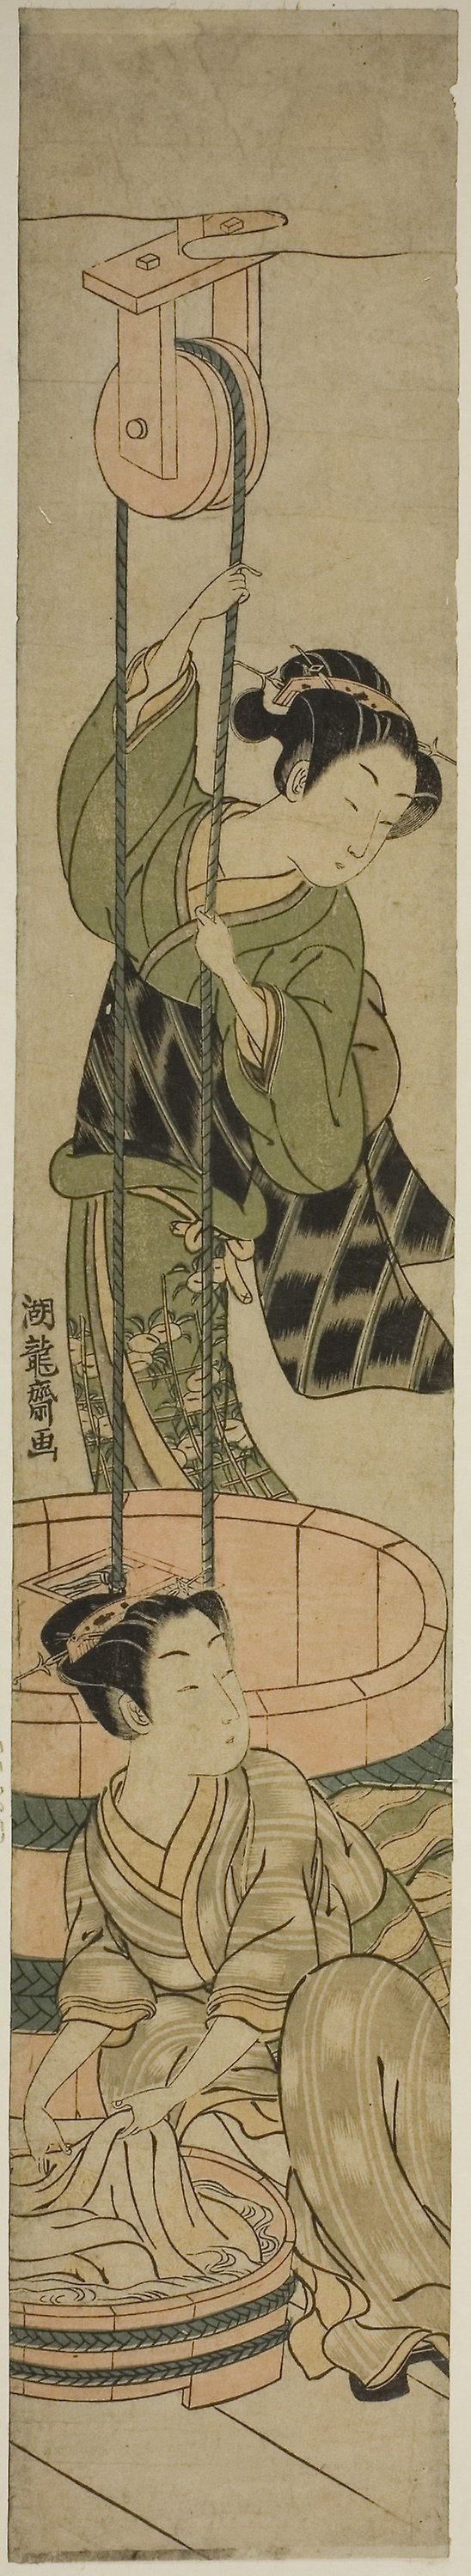
illustration, art, fictional character, plant, drawing